2020 Birthday Honours

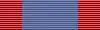
Royal Red Cross ribbon

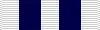
Queen's Police Medal ribbon

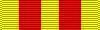
Queen's Fire Service Medal ribbon

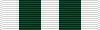
Queen's Ambulance Medal ribbon

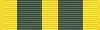
Queen's Volunteer Reserves Medal ribbon

The 2020 Queen's Birthday Honours for Australia were announced on 8 June 2020 by the Governor-General, David Hurley.